Ottó Szabó (footballer, born 1955)

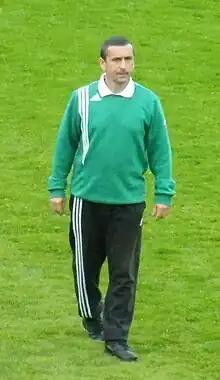
Szabó in 2009

Ottó Szabó (born 16 December 1955) is a Hungarian former professional footballer who played as a forward, later became a football coach. He was a member of the Hungary national team.